McArthur River uranium mine

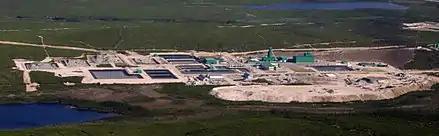
McArthur River Uranium Mine aerial view

As of December 31, 2017, the mine had Proven and Probable Reserves of , with an average grade of 6.89% UO. At an average yearly production rate of this gives a calculated range of roughly 24 years.